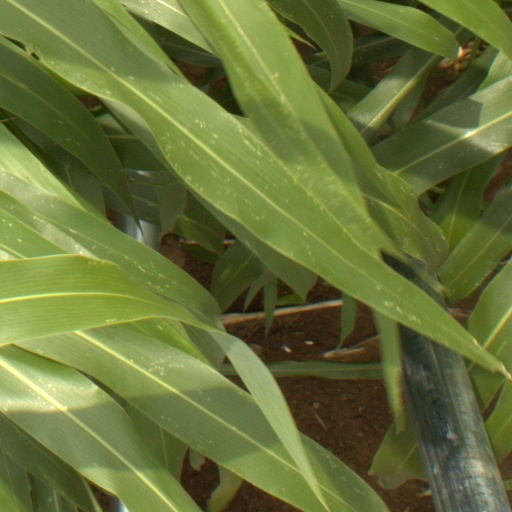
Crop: sorghum